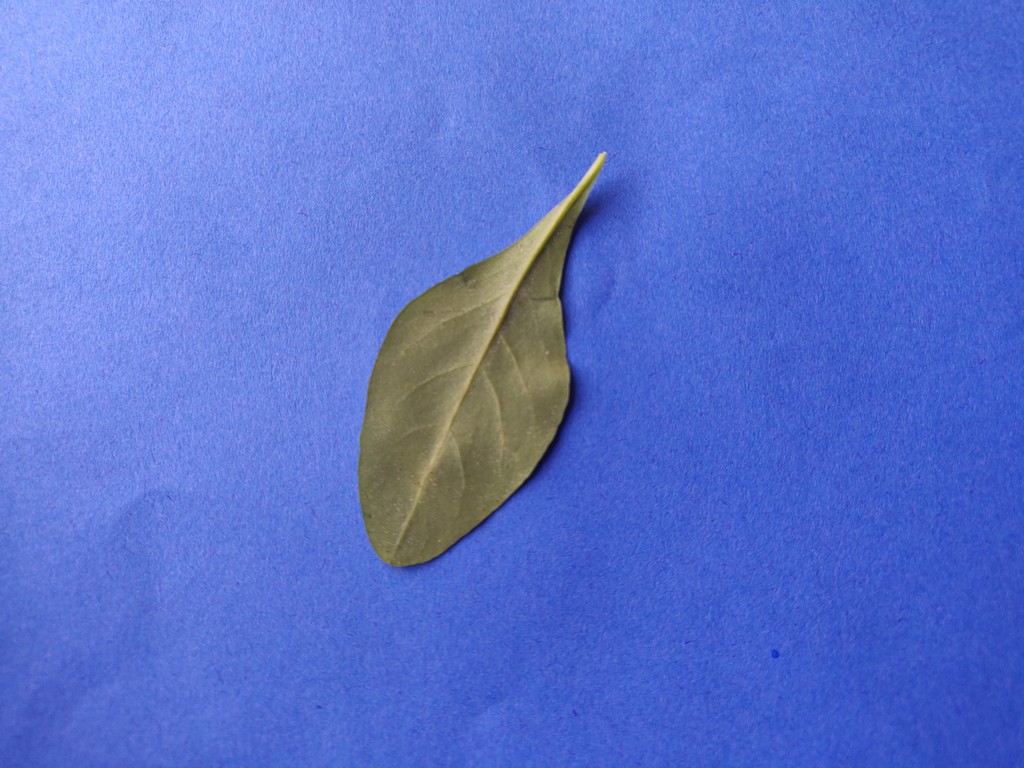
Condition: Healthy
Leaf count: single
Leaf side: back